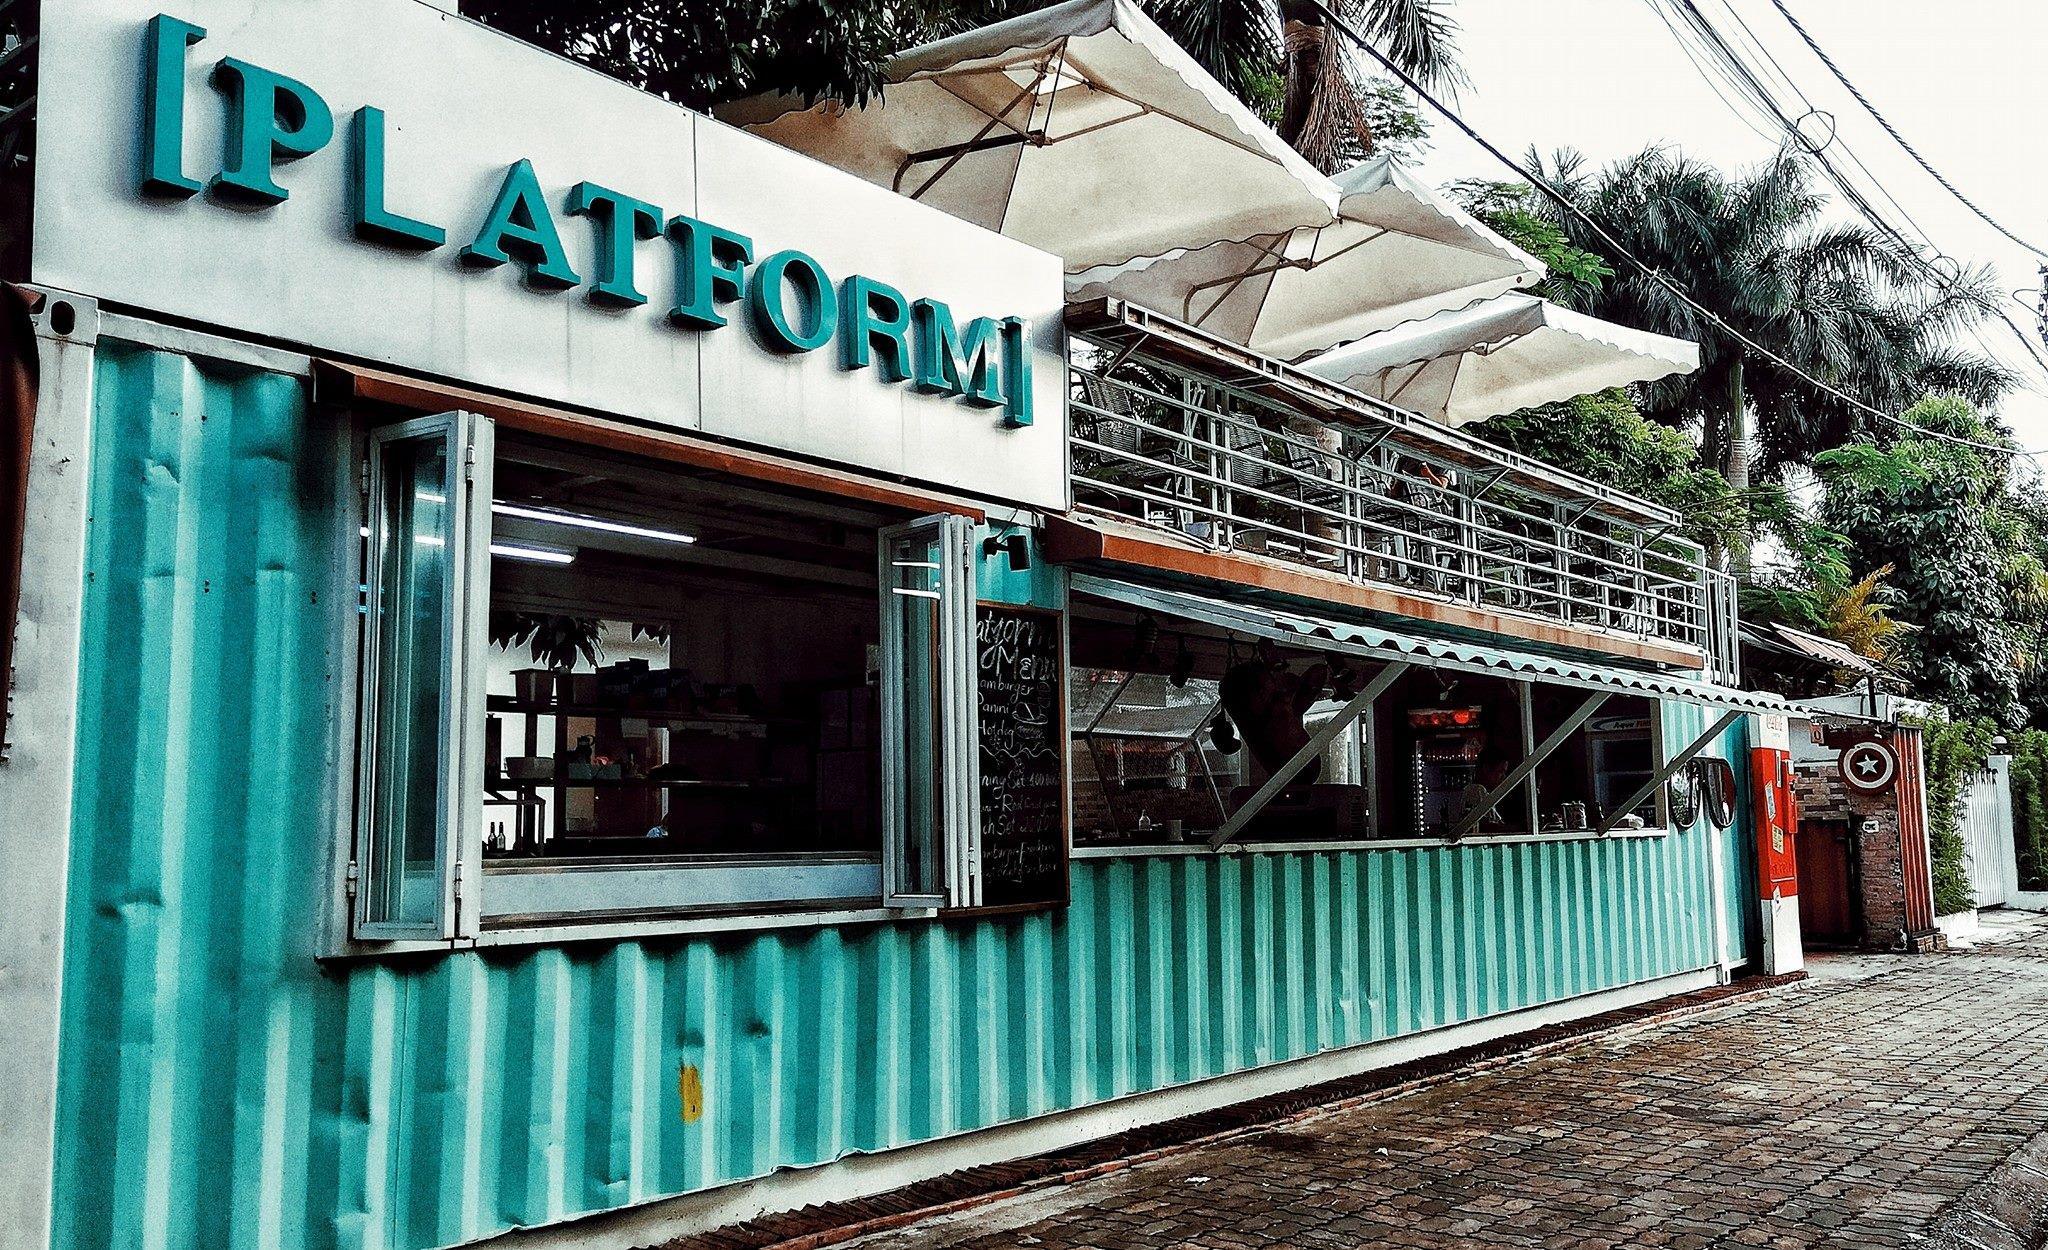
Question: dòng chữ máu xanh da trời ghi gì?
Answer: dòng chữ máu xanh da trời ghi [ platform ]